Florianópolis

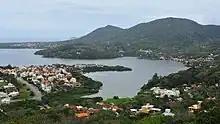
Lagoa da Conceição seen from South.

With of white sands and a turbulent waters, Campeche is considered the Jeffreys Bay of the Santa Catarina Island for the quality of its waves. For those who are not interested in surfing, the beach offers other attractions. At night, Campeche is also an attraction. The huge reflector illuminates part of the large sand strip in front of the bars. The illumination favours the fishermen with the production in this area.